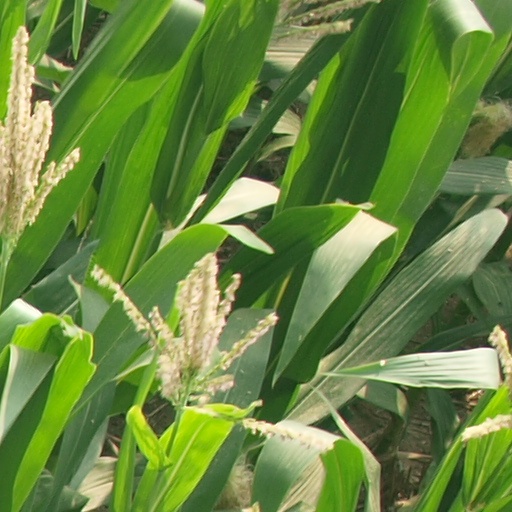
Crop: maize; corn